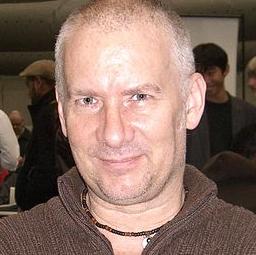
Age: 48